Dera Bassi

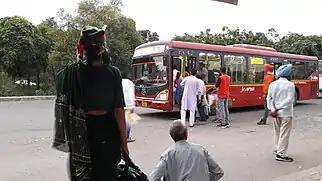
CTU AC bus plying till Derabassi

(CTU) operates public transport buses from Derabassi bus stand for ISBT 17, PGI, ISBT 43, Mansa Devi and Manimajra route. Local private buses also run for Lehli, Lalru, Barwala (Haryana) and others for Patiala, Jalandhar, Ambala etc. Haryana Roadways is also very frequent because of its location on Delhi-Chandigarh main highway. New bridges across river Ghaghar that are being demanded by residents would connect Derabassi better to Chandigarh Tricity esp Zirakpur and Mohali.